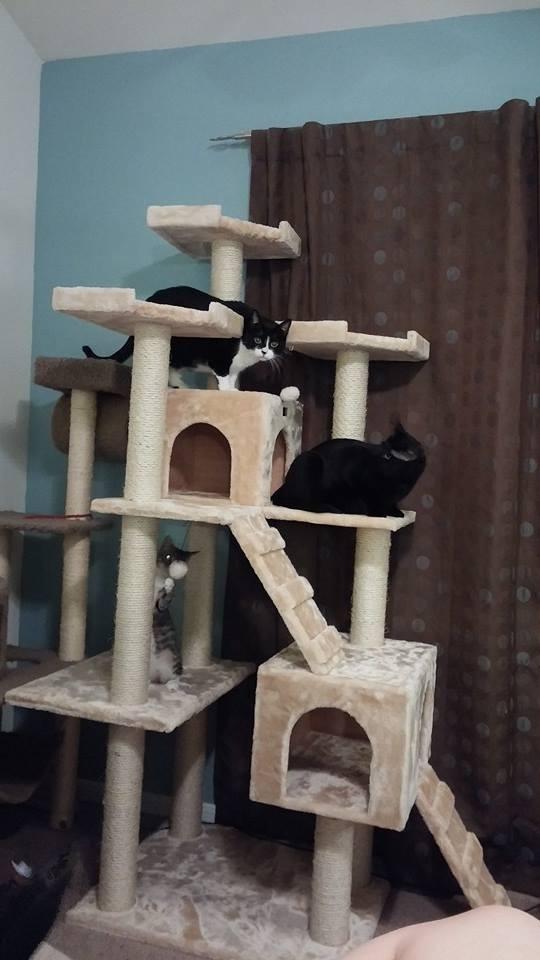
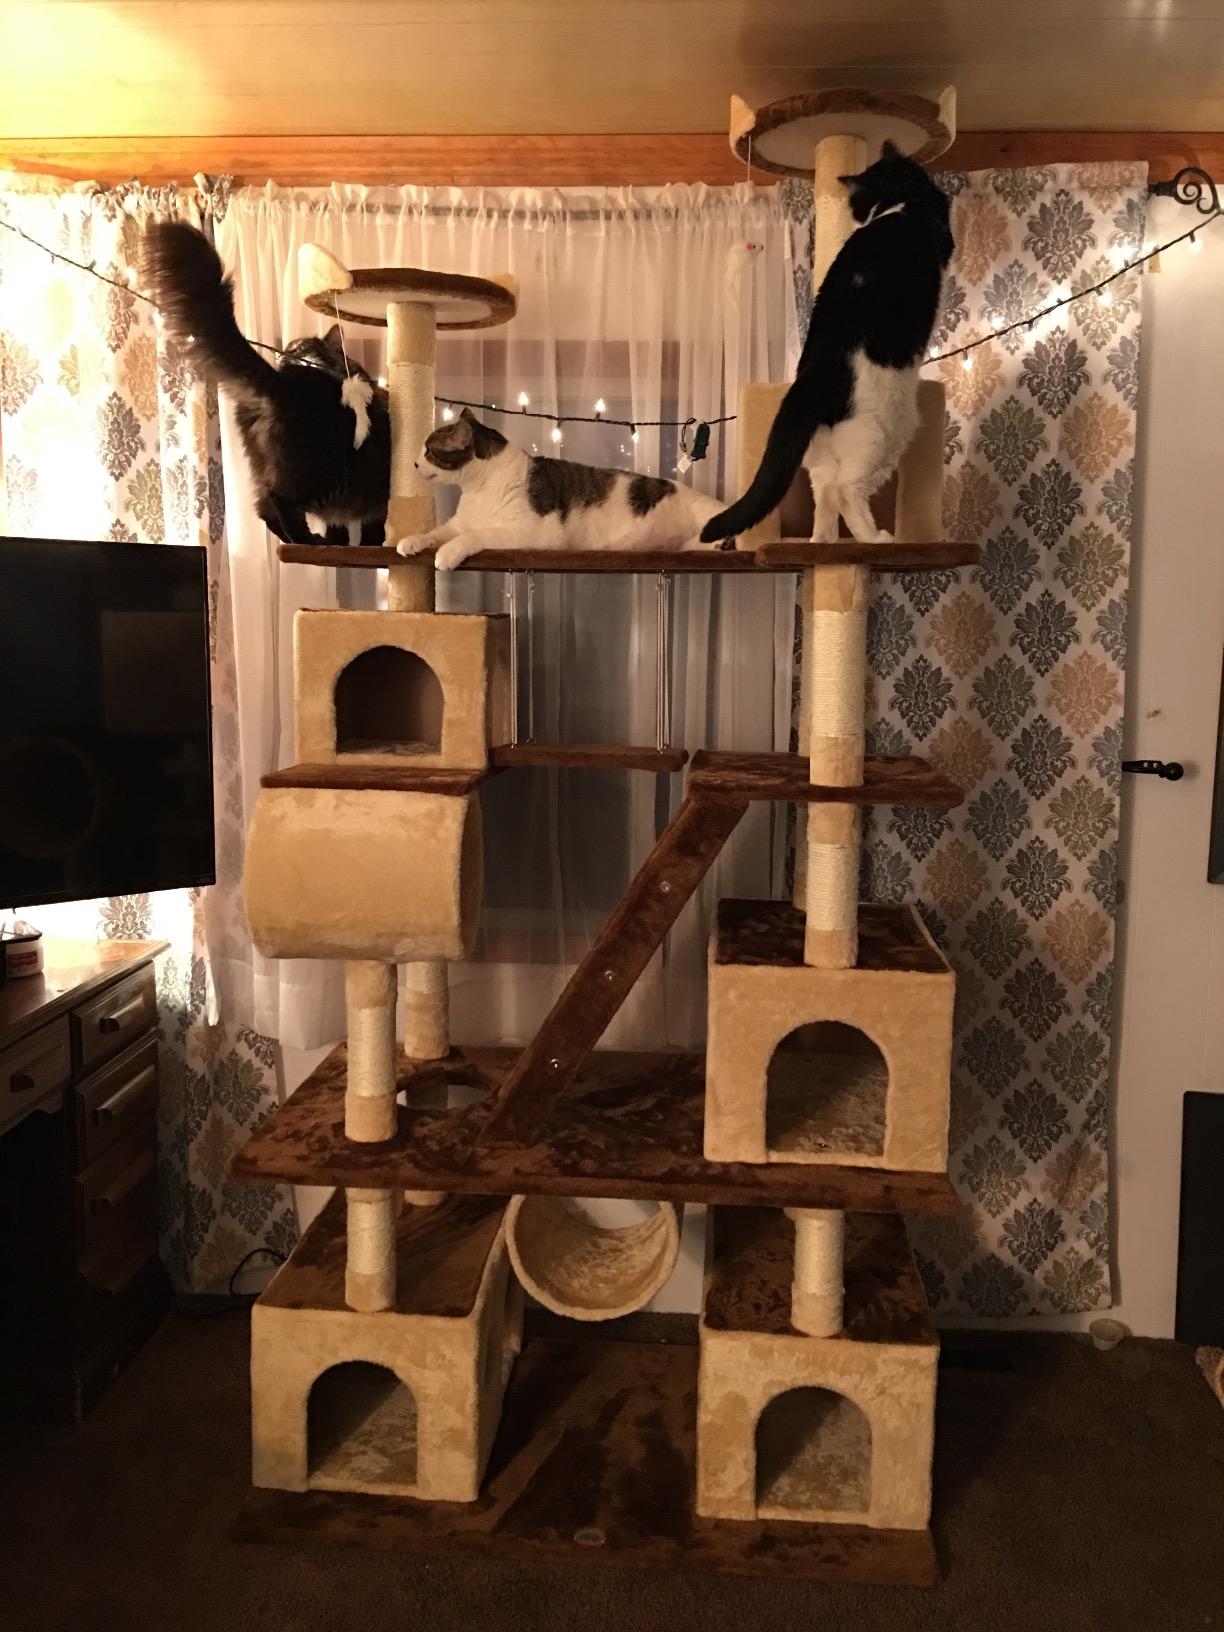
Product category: items_cat tree
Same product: no